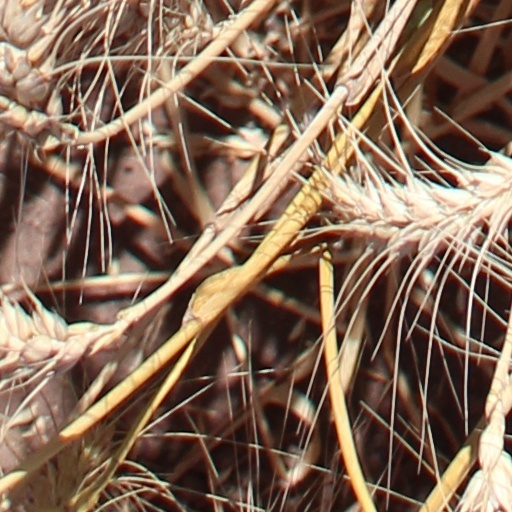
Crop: wheat